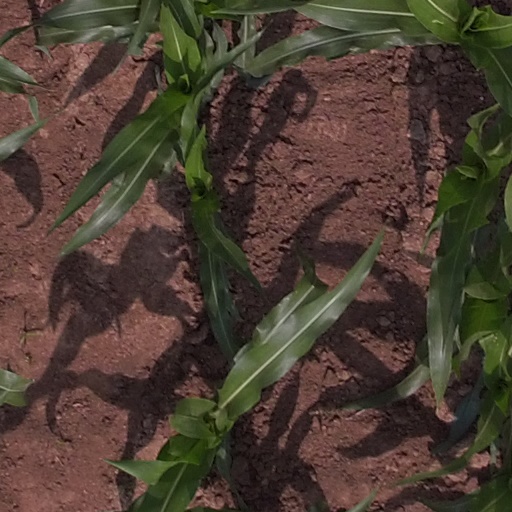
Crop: maize; corn